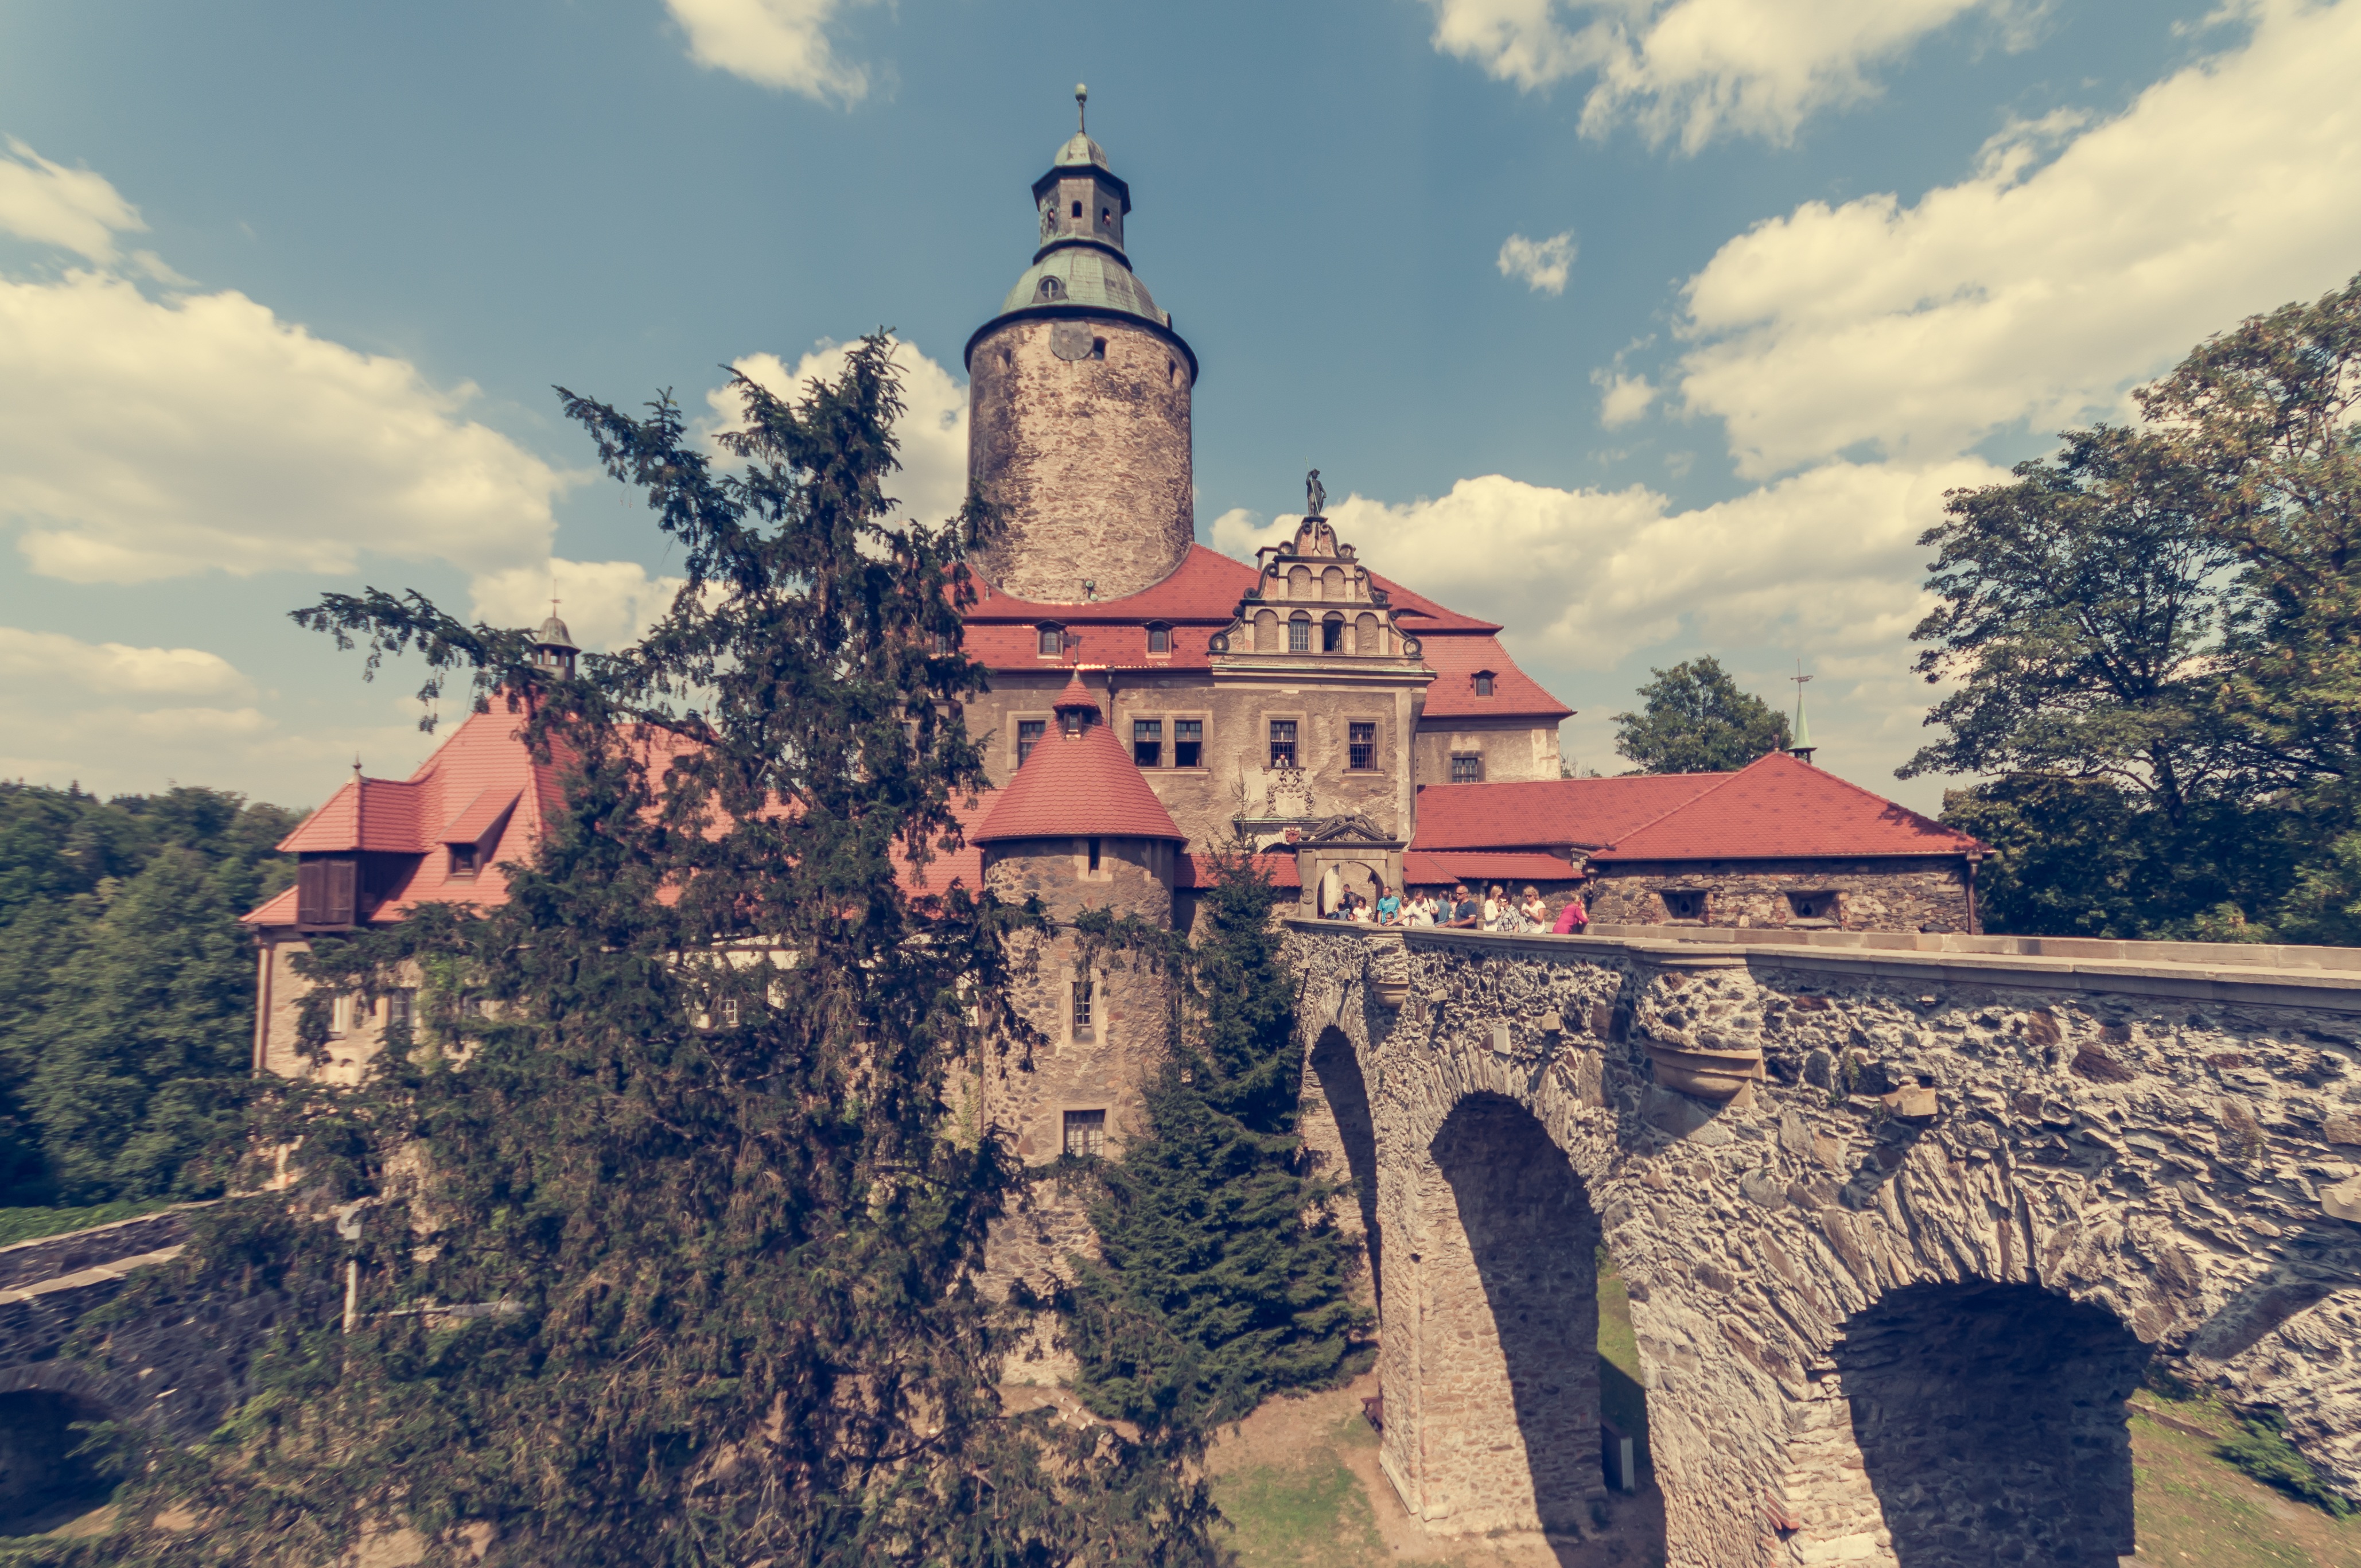
chateau, stone, travel, tower, castle, landmark, fortification, fortress, tour, knight, monastery, poland, history, knights, prince, the ruins of the, the palace, ksi, czoch